Quantum state space

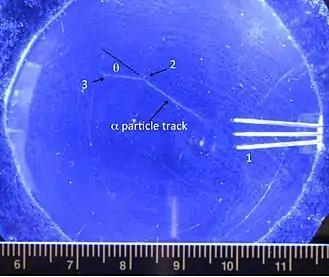
Alpha particle track in a cloud chamber

outgoing spherical wave can produce a straight track; we think intuitively that it should ionise atoms at random throughout space". This issue became known at the Mott problem. Mott then derives the straight track by considering correlations between the positions of the source and two representative atoms, showing that consecutive ionization results from just that state in which all three positions are co-linear.